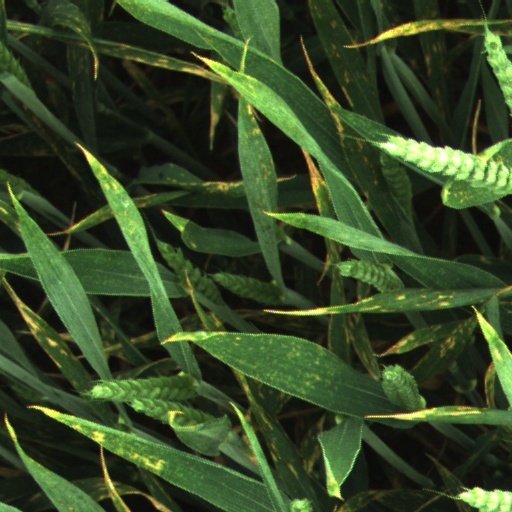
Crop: wheat